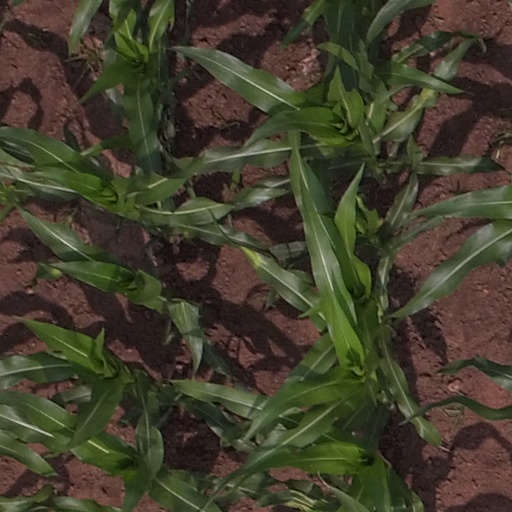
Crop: maize; corn